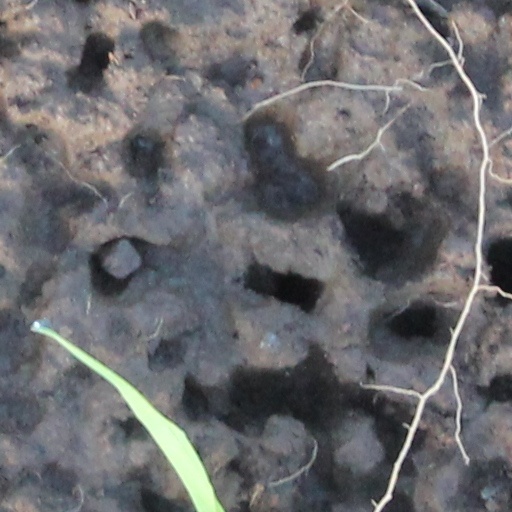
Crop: wheat